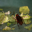
Label: cockroach